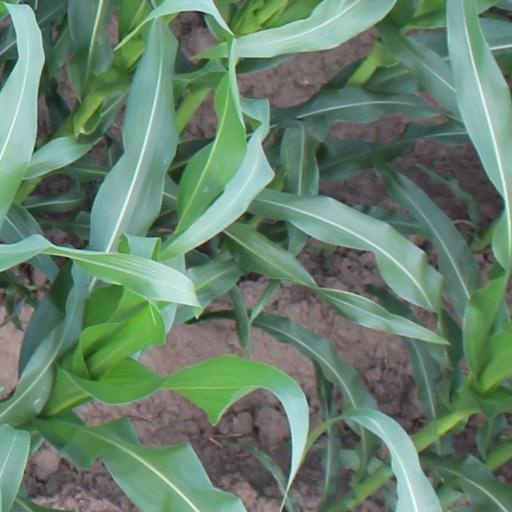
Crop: maize; corn